Question: Please indicate a possible affordance area of the drink_with_cup that can be used for holding
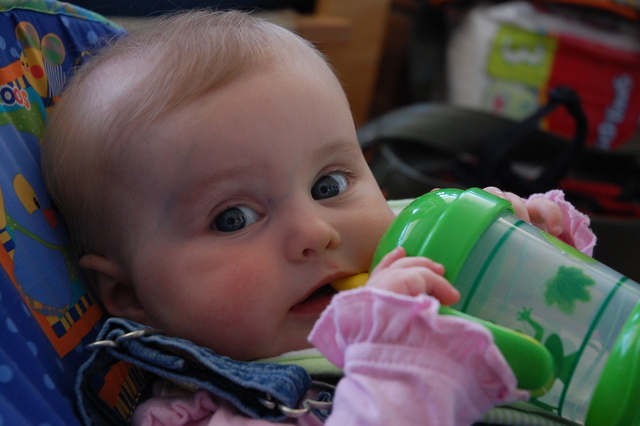
Answer: [339.5, 195, 637.5, 423]